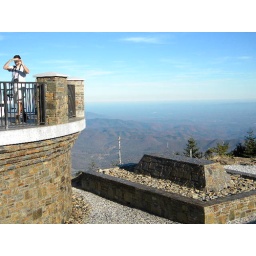
The tower atop Mt Mitchell in North Carolina. The obelisk is atop the grave of the man for whom the mountain is named.